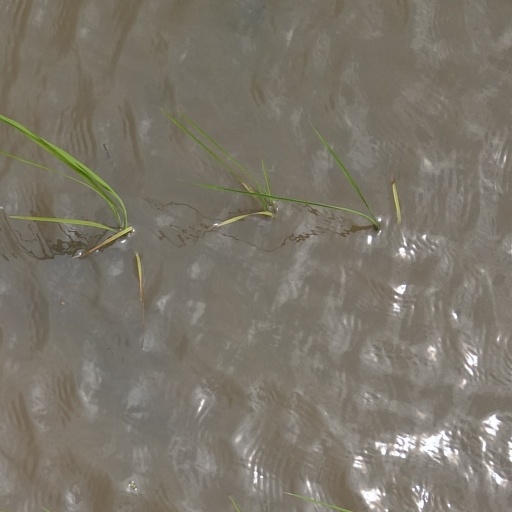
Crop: rice